Abney Park Chapel

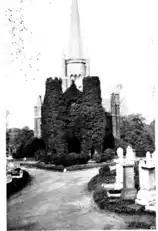
Hosking's Imposing chapel at Abney Park: notable as the first nondenominational Cemetery Chapel in Europe. Unfortunately, ivy obscured the ornate south facade of the "Abney Park Chapel" by the date of this photograph (Edwardian times) and repairs to the steeple led to a loss of its banding and some other simplification.

To celebrate its message of religious harmony, the chapel was to be a blend of conventional and unique characteristics. William Hosking drafted and redrafted an increasingly elegant solution to this design problem, beginning from a fairly conventional, scaled-down version of an Anglican Gothic minster as a convenient starting point.